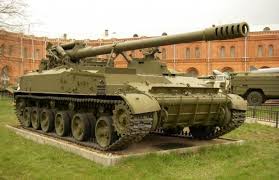
Label: 2S19_MSTA